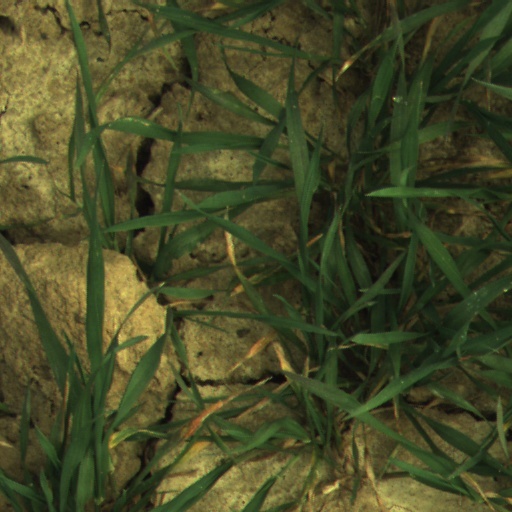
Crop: wheat